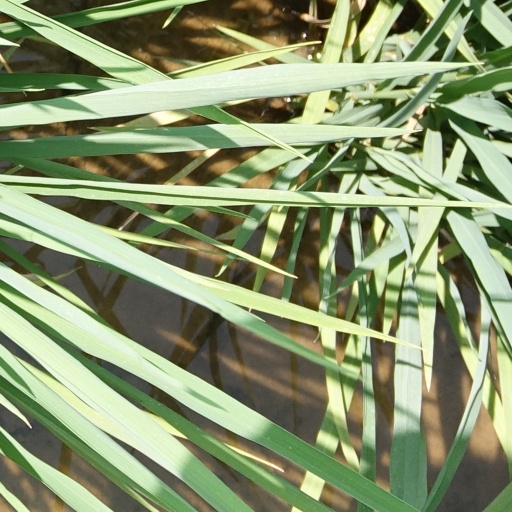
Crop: rice